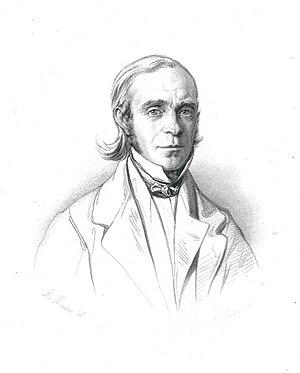
Portrait de Louis Antoine Garnier-Pages, en frontispice de son Histoire de la révolution de 1848
Louis-Antoine Pagès dit Garnier-Pagès, né le 16 février 1803 à Marseille et mort le 31 octobre 1878 à Paris en France, est un homme politique français. Il fut membre du gouvernement provisoire de 1848, maire de Paris et enfin membre du gouvernement de la Défense nationale.